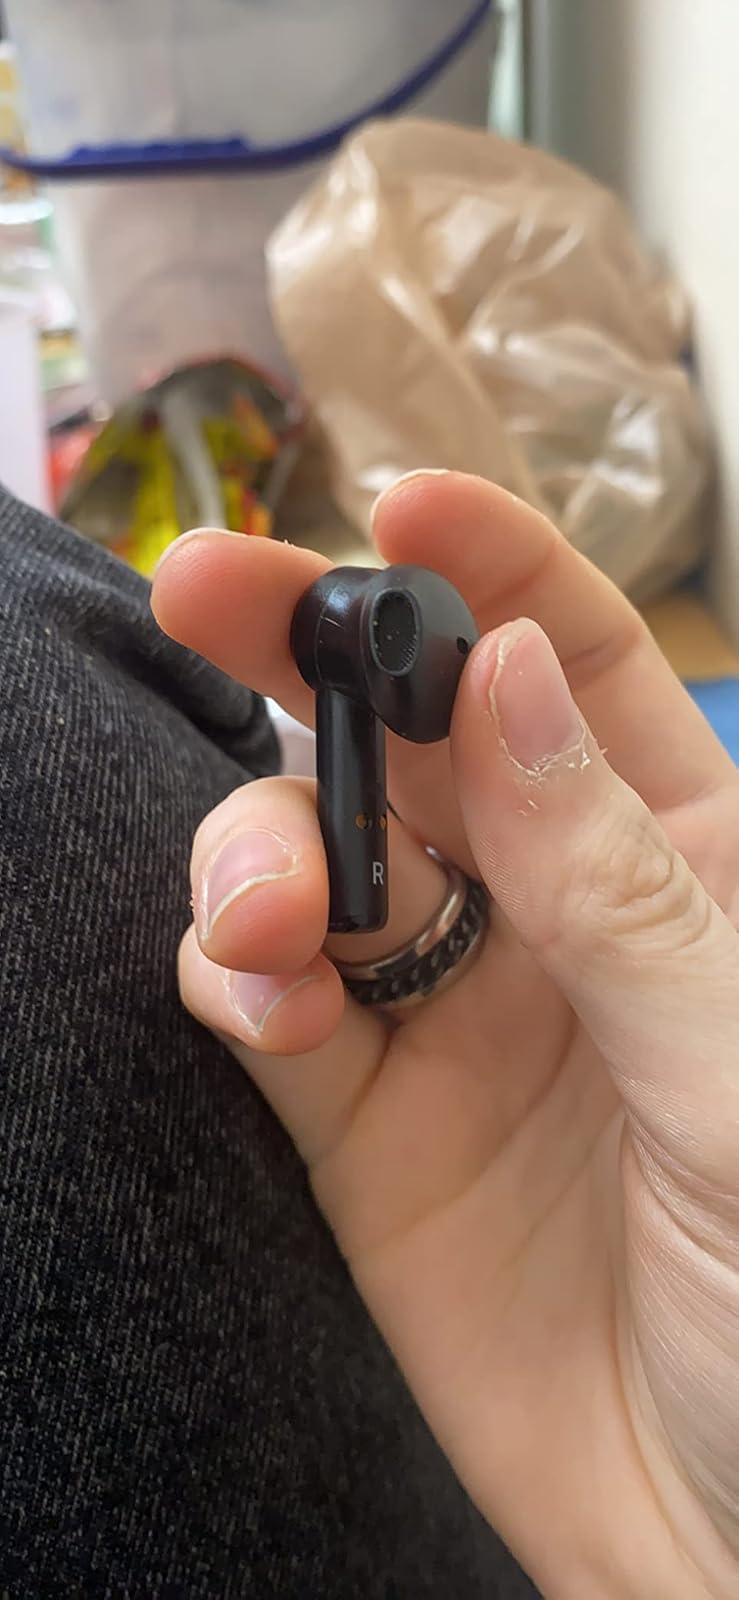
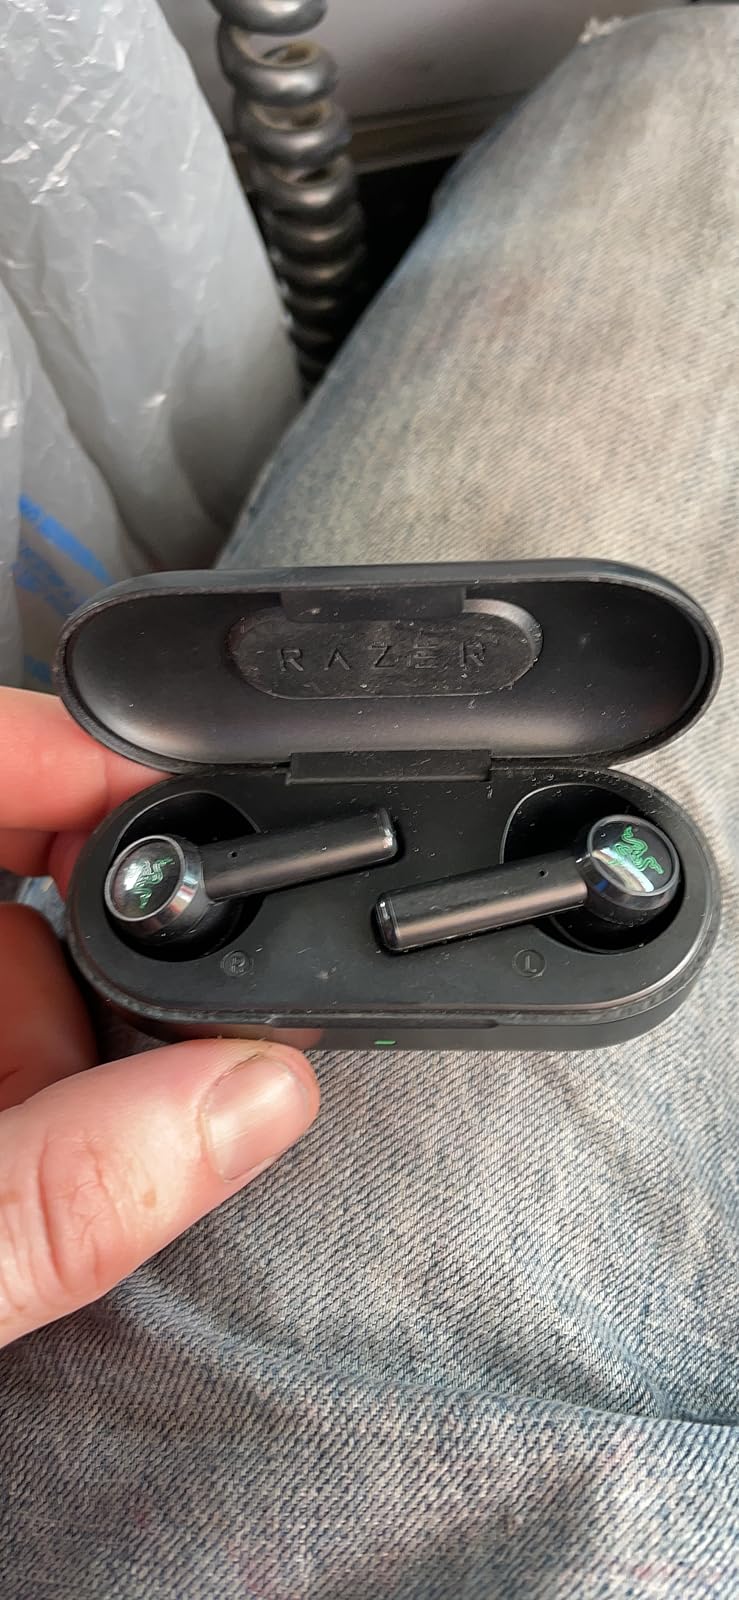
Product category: earbuds
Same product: yes